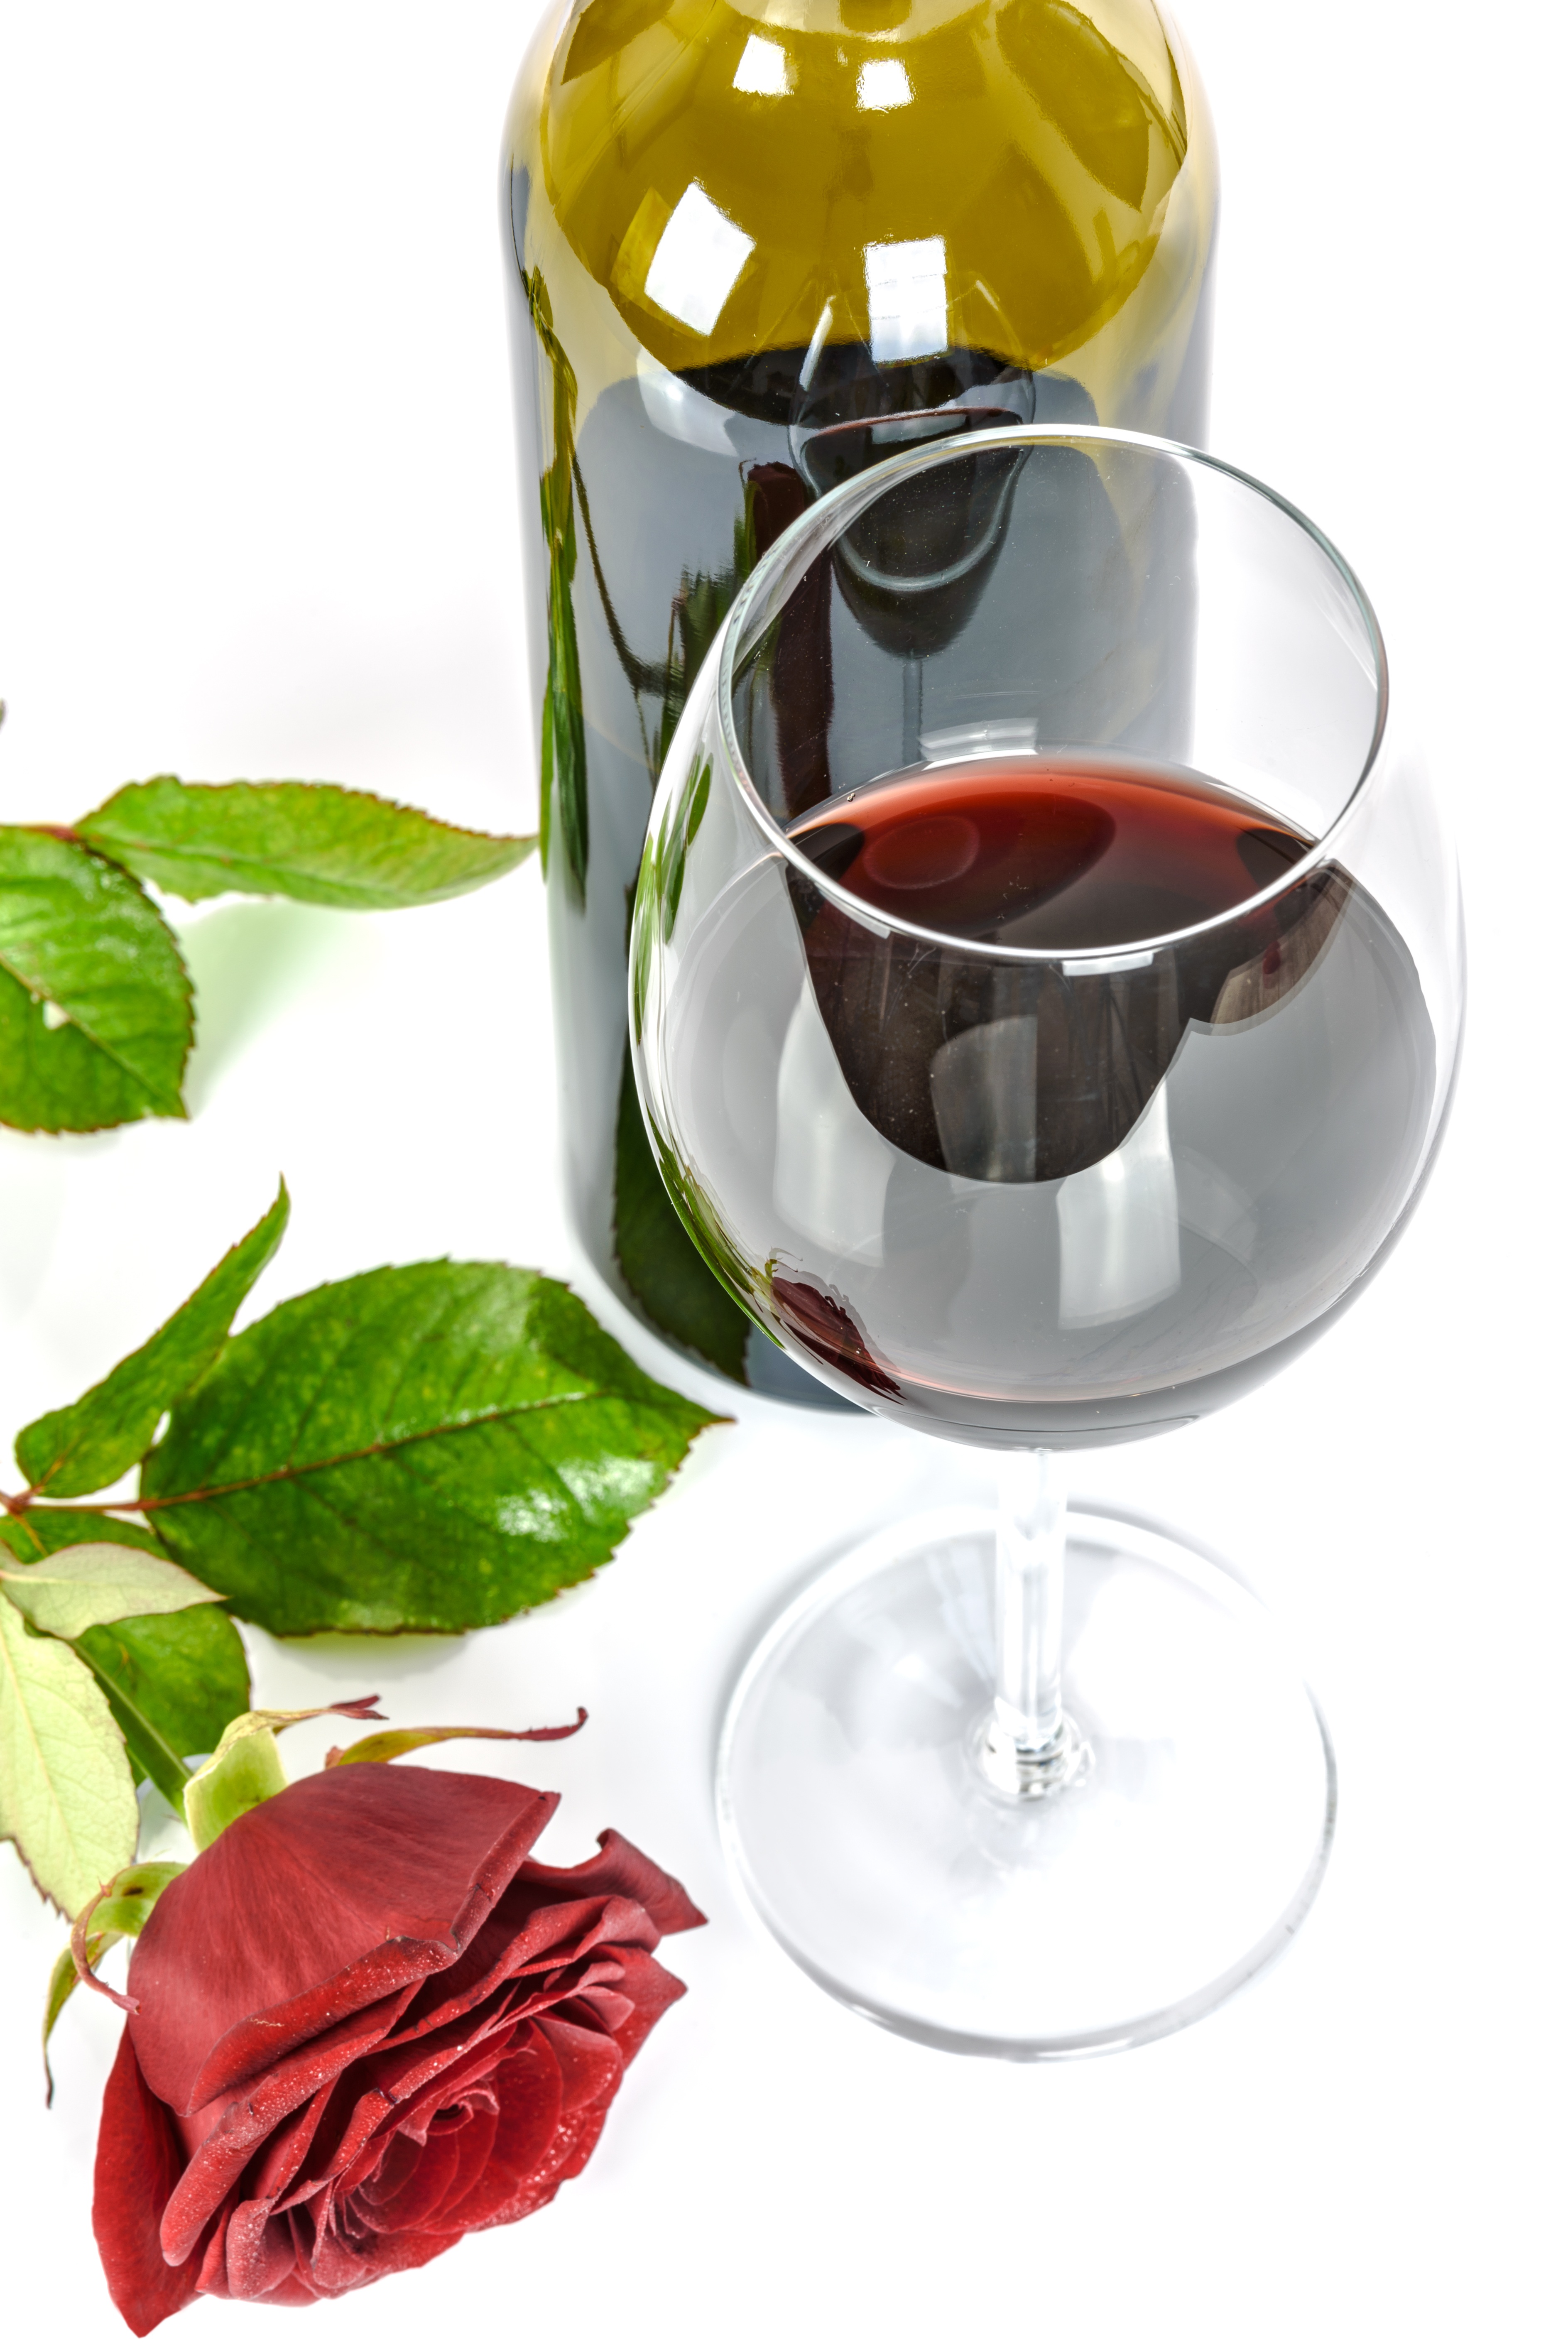
wine, road, white, flower, petal, glass, restaurant, cute, isolated, love, rose, red, produce, studio, romance, drink, red wine, wedding, alcohol, wine glass, events, luxury, happiness, dinner, party, beauty, drinks, crystal, valentine, liqueur, birthday, elegance, winery, surprise, feelings, maroon, taste, vineyards, valentine's day, dining room, the bottle, celebrations, merlot, celebrate the, glass of wine, proposal, flirty, distilled beverage, celebrates, the elegant